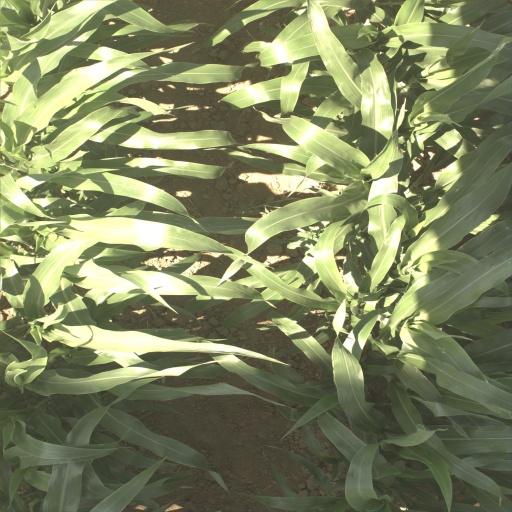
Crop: sorghum